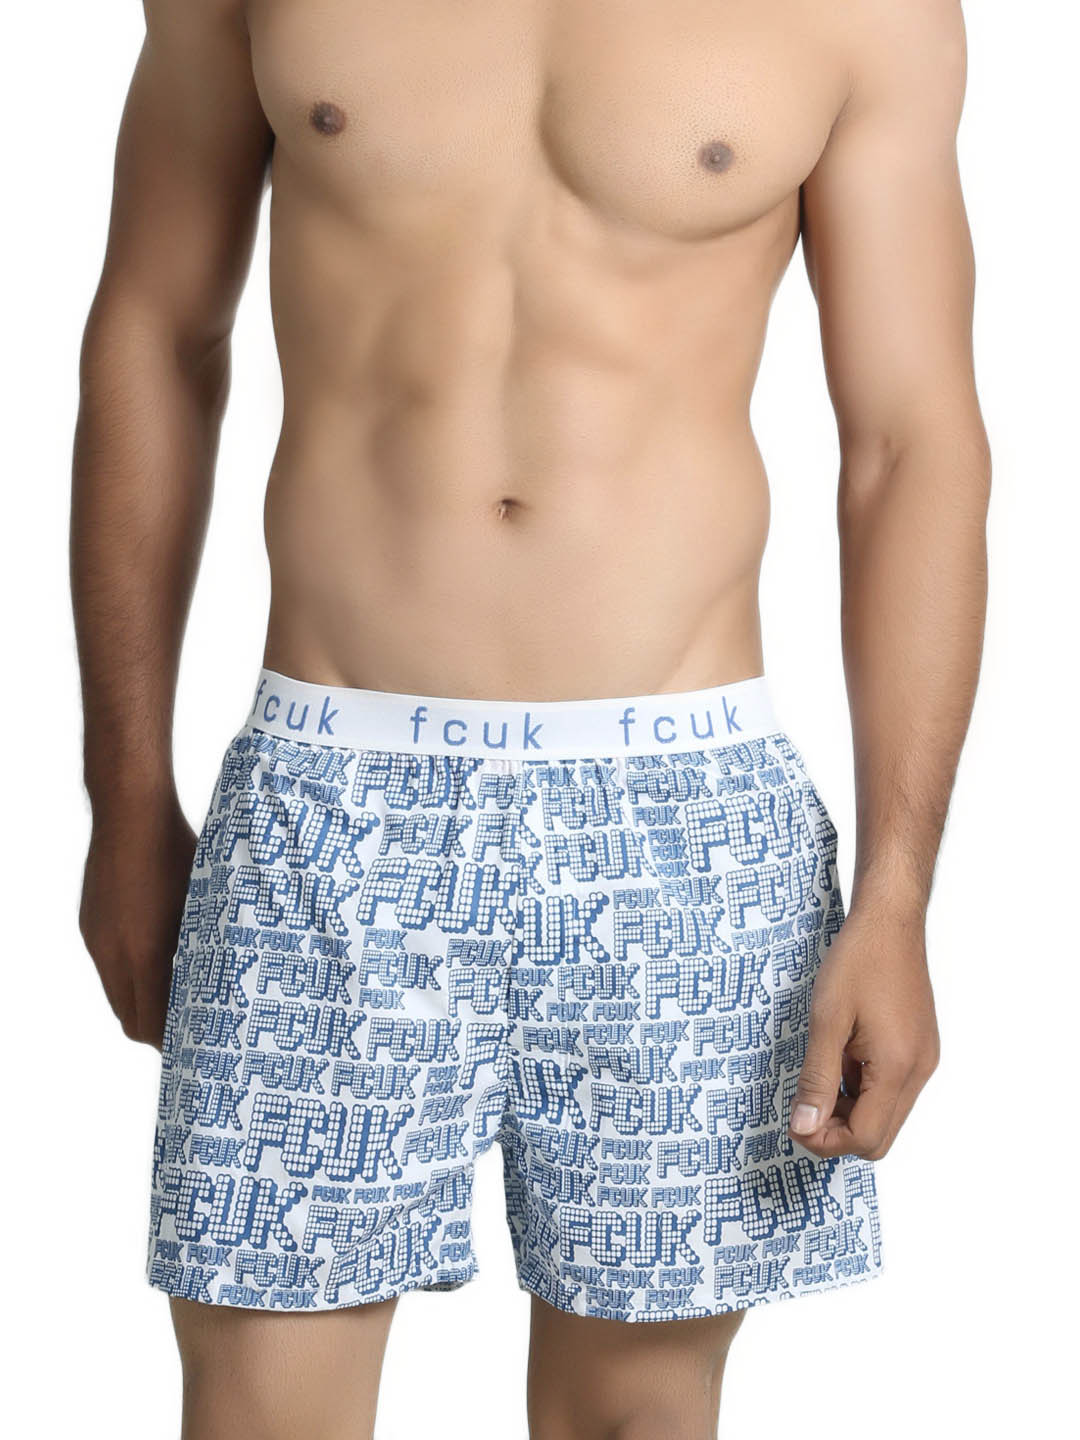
FCUK Underwear Blue Printed Boxers
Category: Apparel / Innerwear / Boxers
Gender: Men
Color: Blue
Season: Summer 2016
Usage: Casual